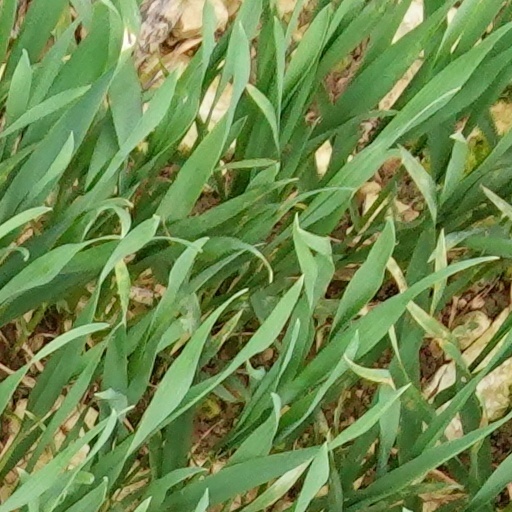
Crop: wheat